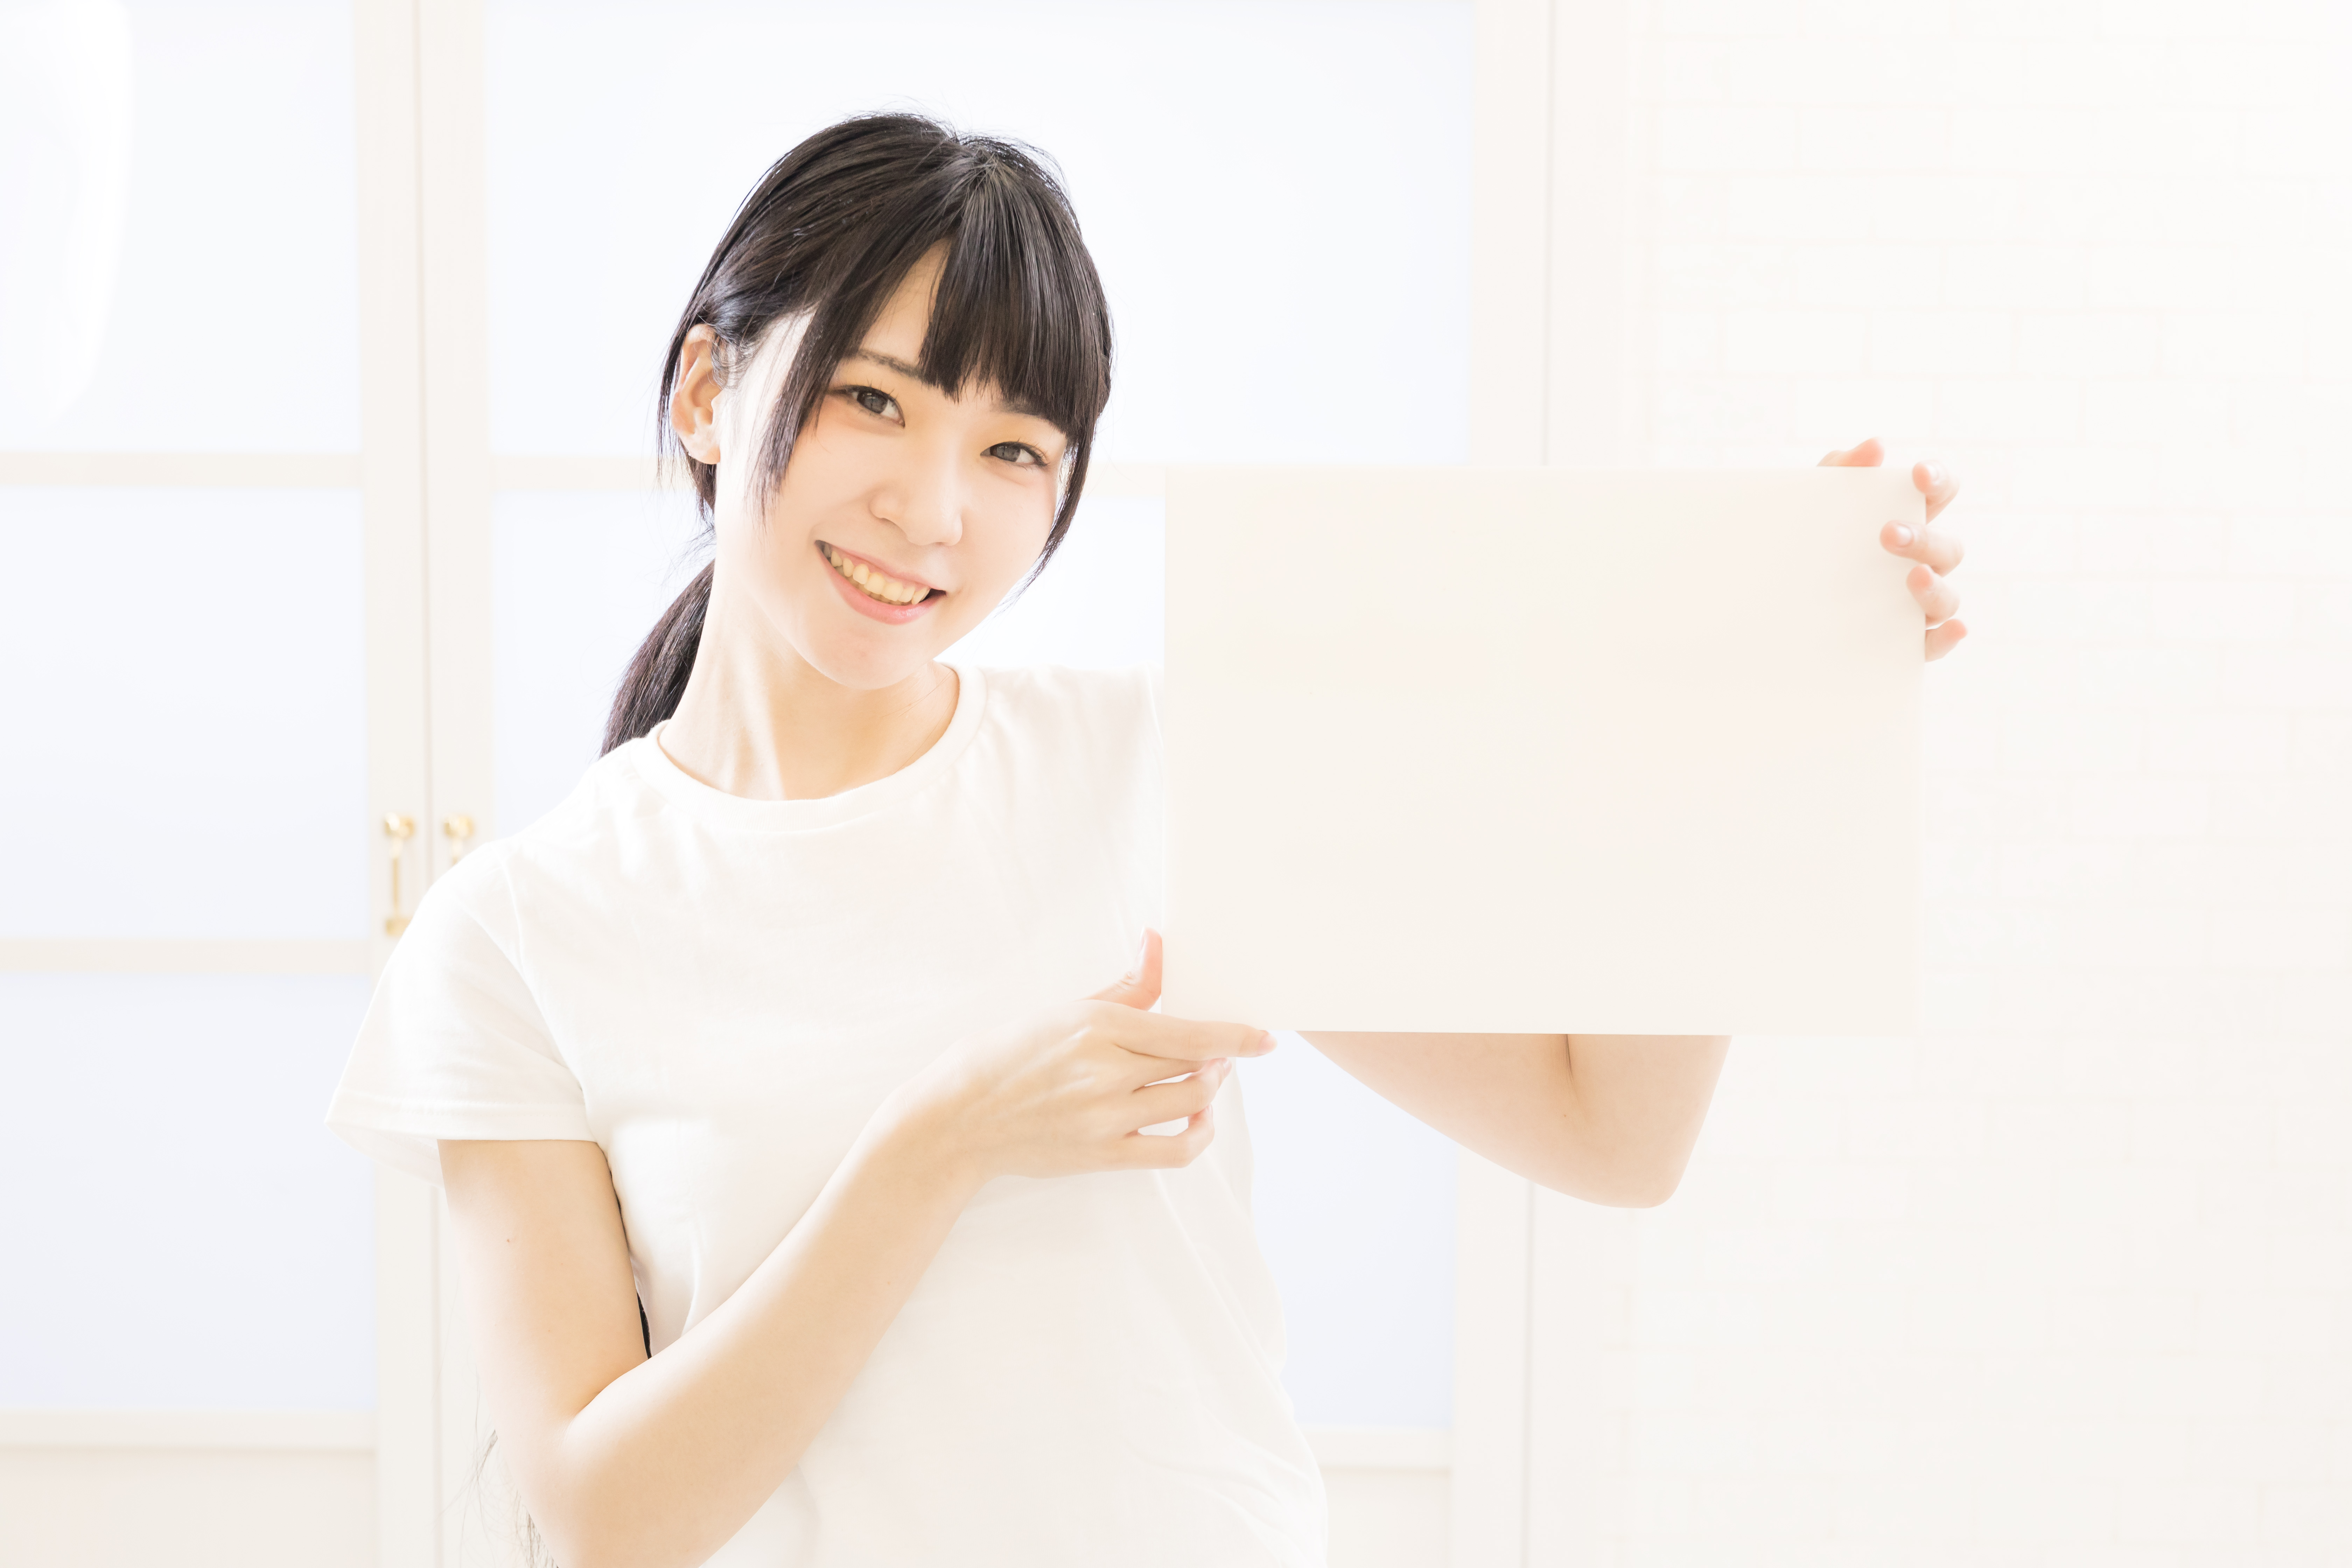
girl, white, skin, beauty, neck, smile, gesture, ear